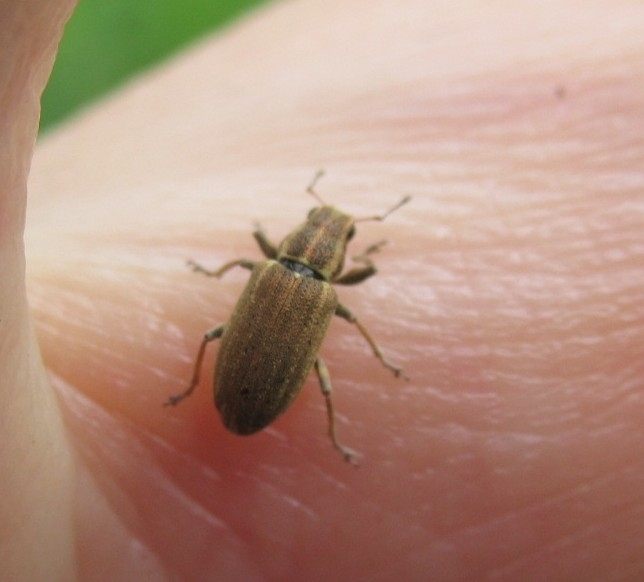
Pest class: pea_leaf_weevil